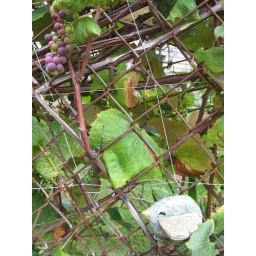
The tiny bird I received in the book swap - it's a BOOK! The wings are the pages!